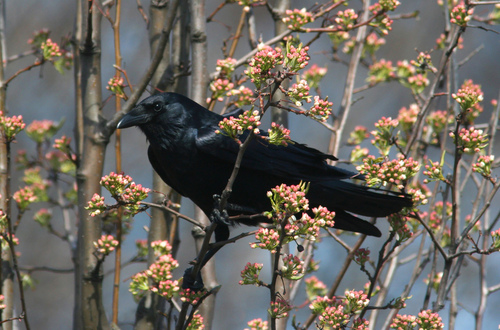
all black bird with a long, pointed black beak and feet.
a midsized bird that is jet black all over with a pointed beak.
a bird with a large downwward hooked bill and rich black plumage.
this bird is all a deep shade of jet black with a flat crown.
medium to large black bird with long black tarsus and medium to large black beak
this bird is all black and has a long, pointy beak.
the bird is large in size and has dark black feathers.
large black bird with entire body black and black bill and black feeta proportional bird with black eyes, a medium length black bill, and an entirely black body.
this bird has wings that are black and has a thick bill
Species: Fish Crow